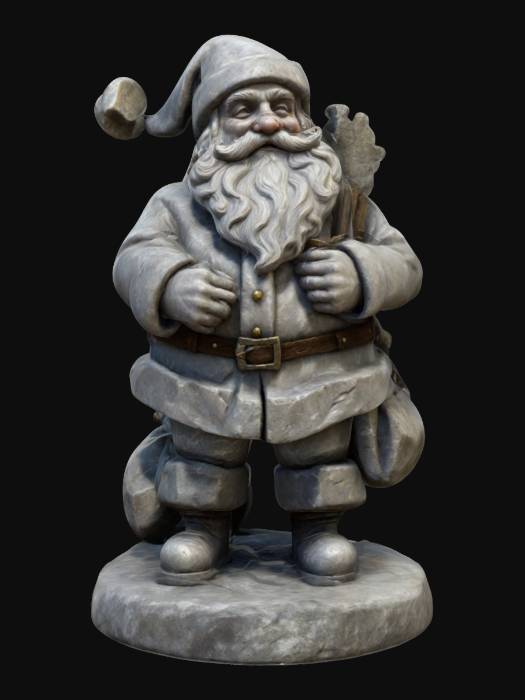
미적 점수 (1~10점): 7